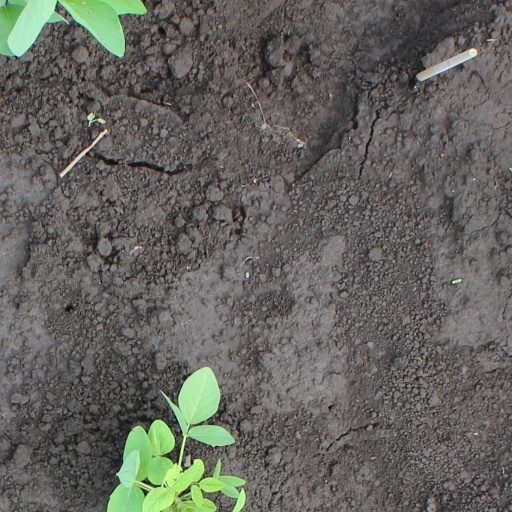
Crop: soybean